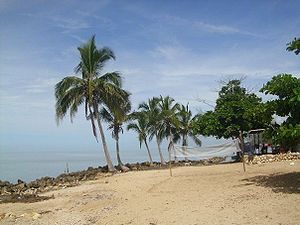
La Habana (provins)
Provinsen La Habana er en af Cubas provinser. Den er lokaliseret i den nordvestlige del af Cuba. Hovedstaden hedder